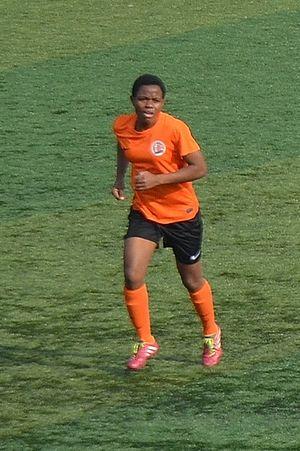
Jacquette Ada, née le 27 août 1991, est une footballeuse camerounaise évoluant au poste d'attaquant.